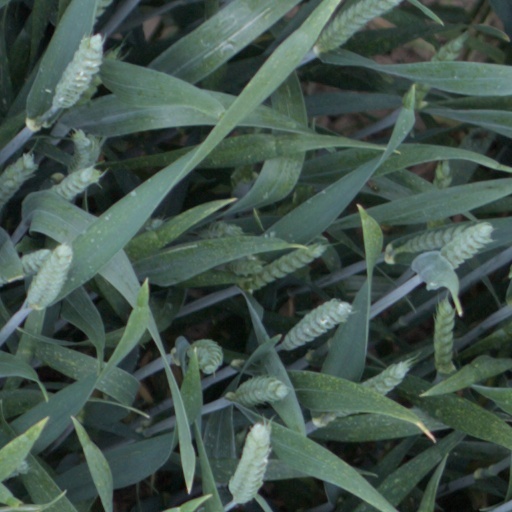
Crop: wheat